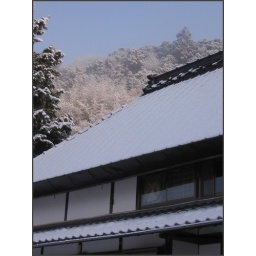
12 pink forest above my window